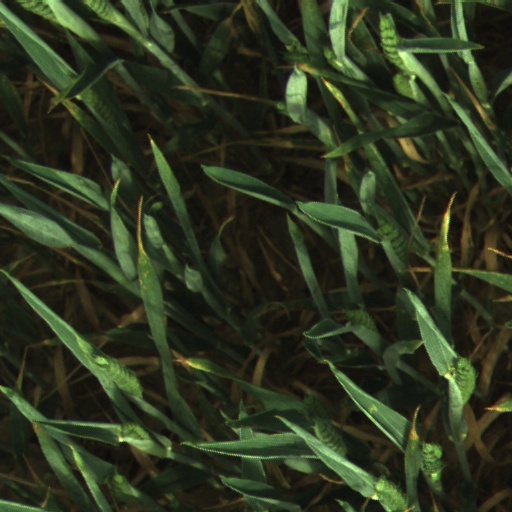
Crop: wheat